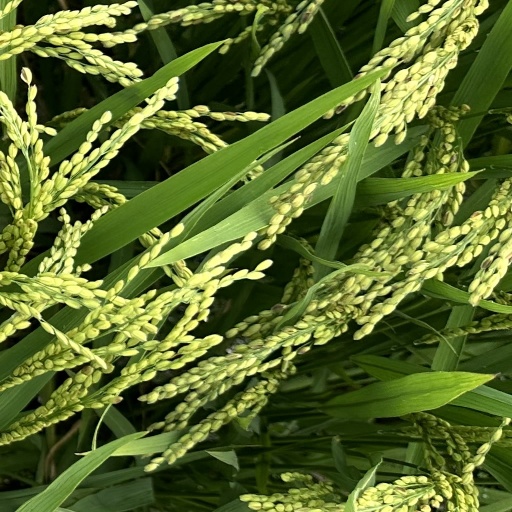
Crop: rice